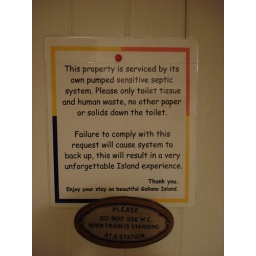
sign in galiano bathroom